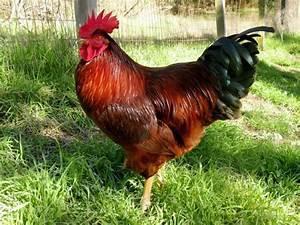
chicken